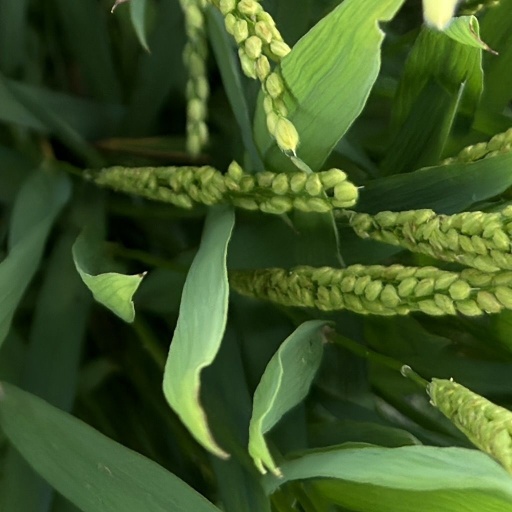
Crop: rice